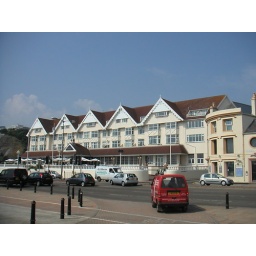
perrys hotel where he works in the bar and vanessas ex hotel from across the road